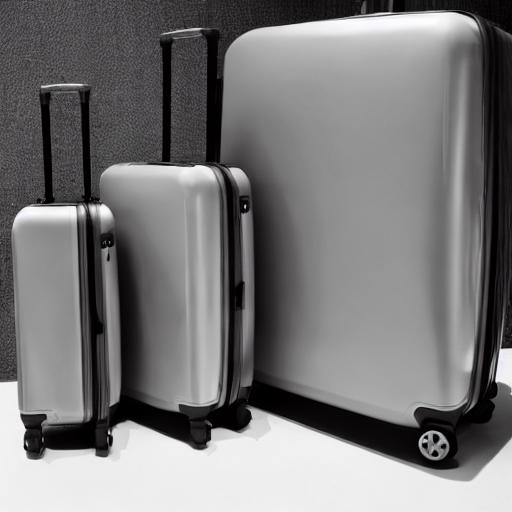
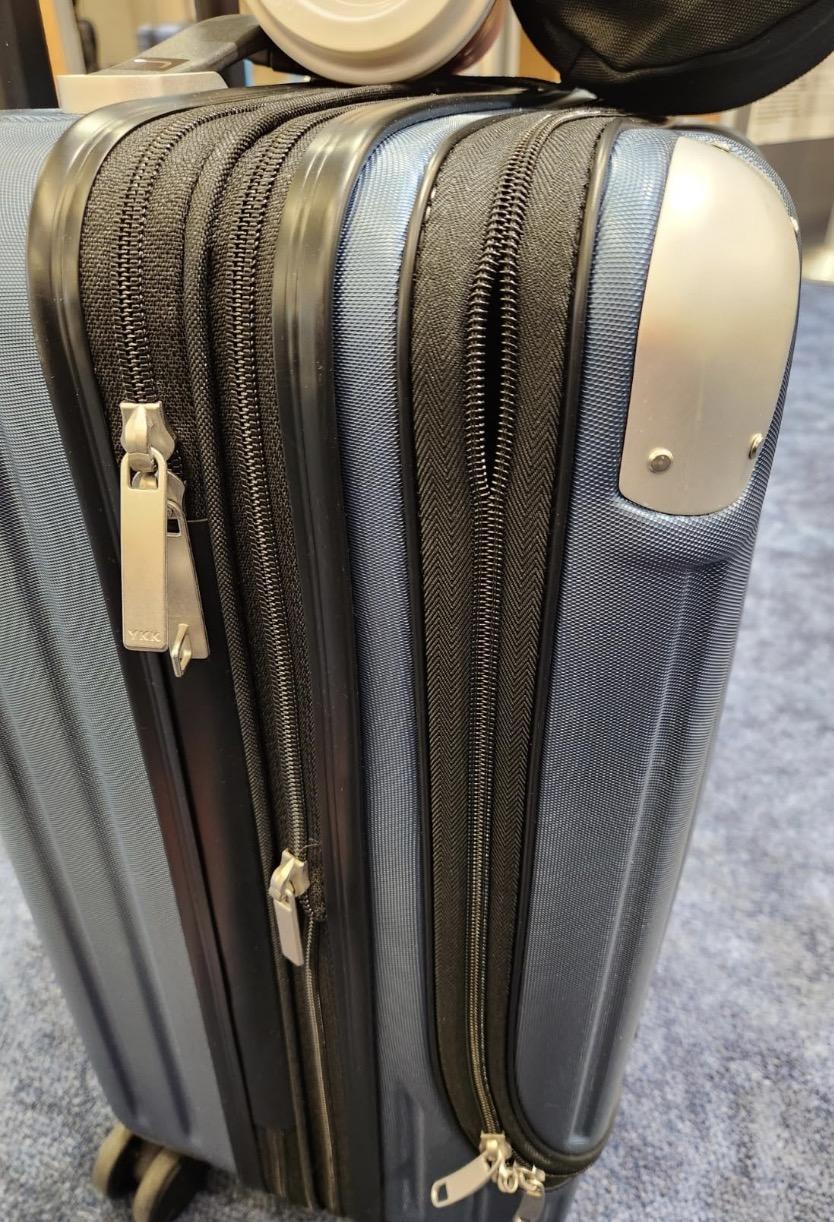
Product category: items_tea
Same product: no